Praça da República (Póvoa de Varzim)

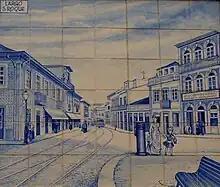
Streetcar tramline.

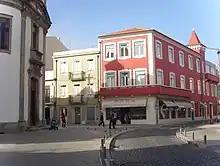
Former hotel.

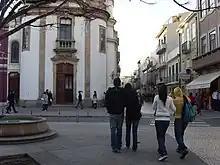
Entrance of Junqueira Street, with São Roque Chapel visible on the left.

"Capela de São Roque" or Saint Roch Chapel was founded in 1582, by the seafarer Diogo Peres de S.Pedro and his wife Maria Fernandes de Faria. Meanwhile the cult to a Saint James icon (possibly from the 15th century), found at the beach, expanded the Saint James cult, justifying a change in invocation. In 1741 the "Confraria de Santiago" (Brotherhood of Saint James) was created in there and, by 1887, the chapel was reformed and expanded. the foundation of the temple was due to its location at a crossroads that joined in only one way to reach Ribeira, an area in the Port of Póvoa de Varzim.